Marmorana scabriuscula

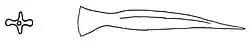
Love dart of "Marmorana scabriuscula"

Species within this genus create and use love darts as part of their mating behavior.